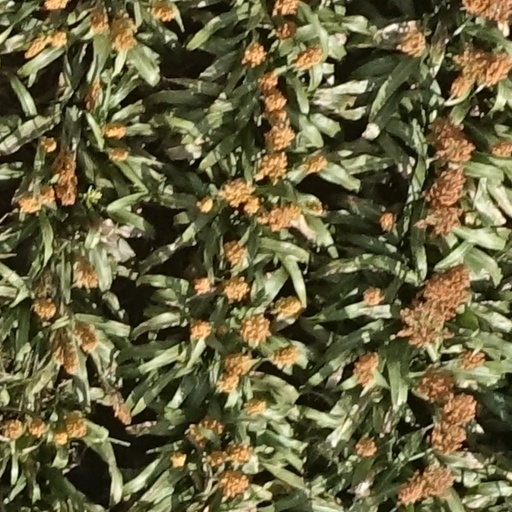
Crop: sorghum